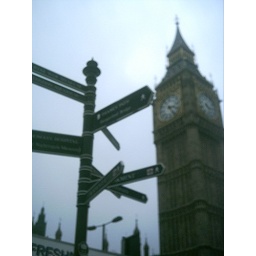
Confusing street signs point the way to tourist destinations in London